Liji North Road station

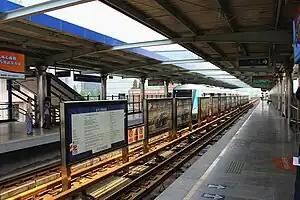

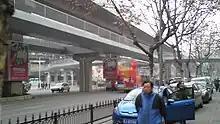
A flyover to Wuhan International Square.

Liji North Road Station is a station on Line 1 of the Wuhan Metro. It entered revenue service along with the completion of Line 1, Phase 1 on July 28, 2004. It is located in Qiaokou District.